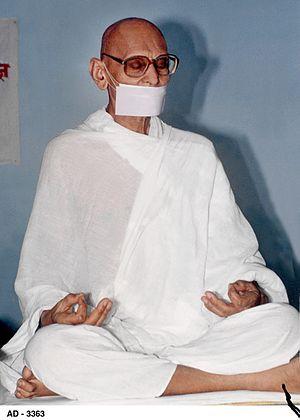
La Méditation jaïne est décrite dans un texte ancien appelé Tattvartha Sutra. Le dhyana consiste, avec une assise confortable, à fixer l'esprit sur un objet particulier, moins de trois quarts d'heure cependant.